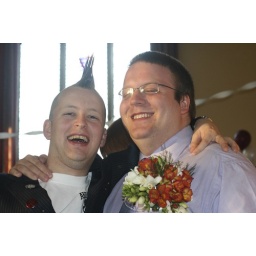
... and Lisa's bouquet in my shirt pocket!